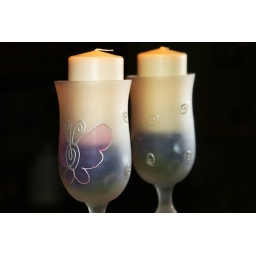
A shot that interested me. Simply the reflection of a candle in a glass in a mirror. Light through window only.